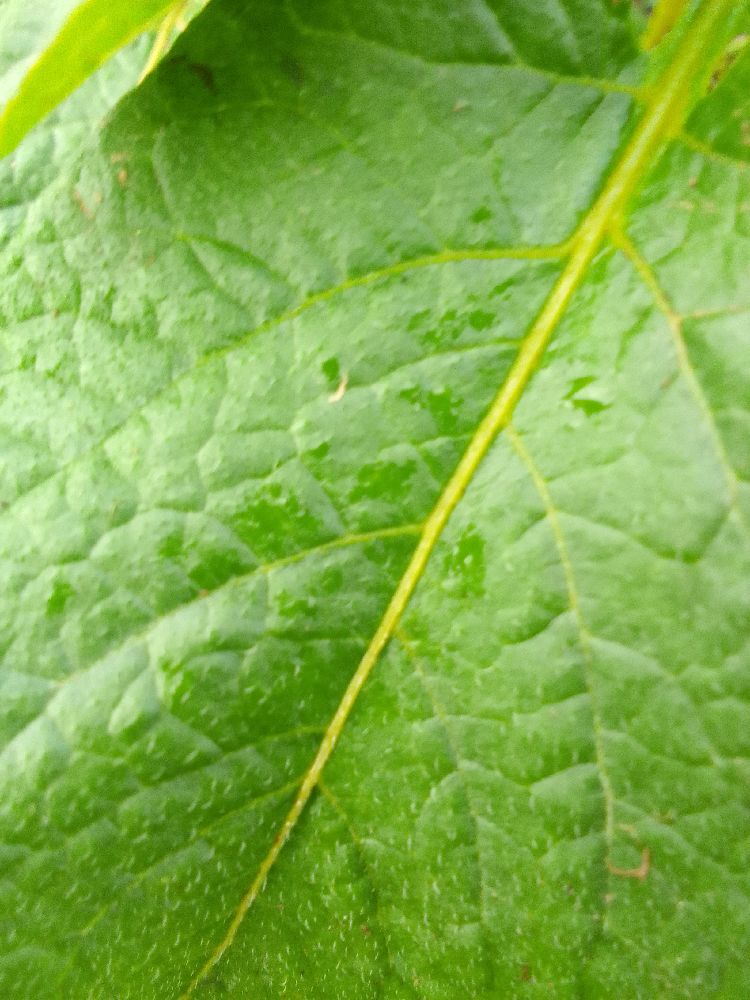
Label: Healthy